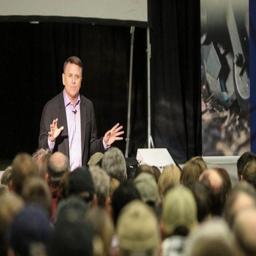
businessperson , author of person , is one of many keynote speakers to appear .